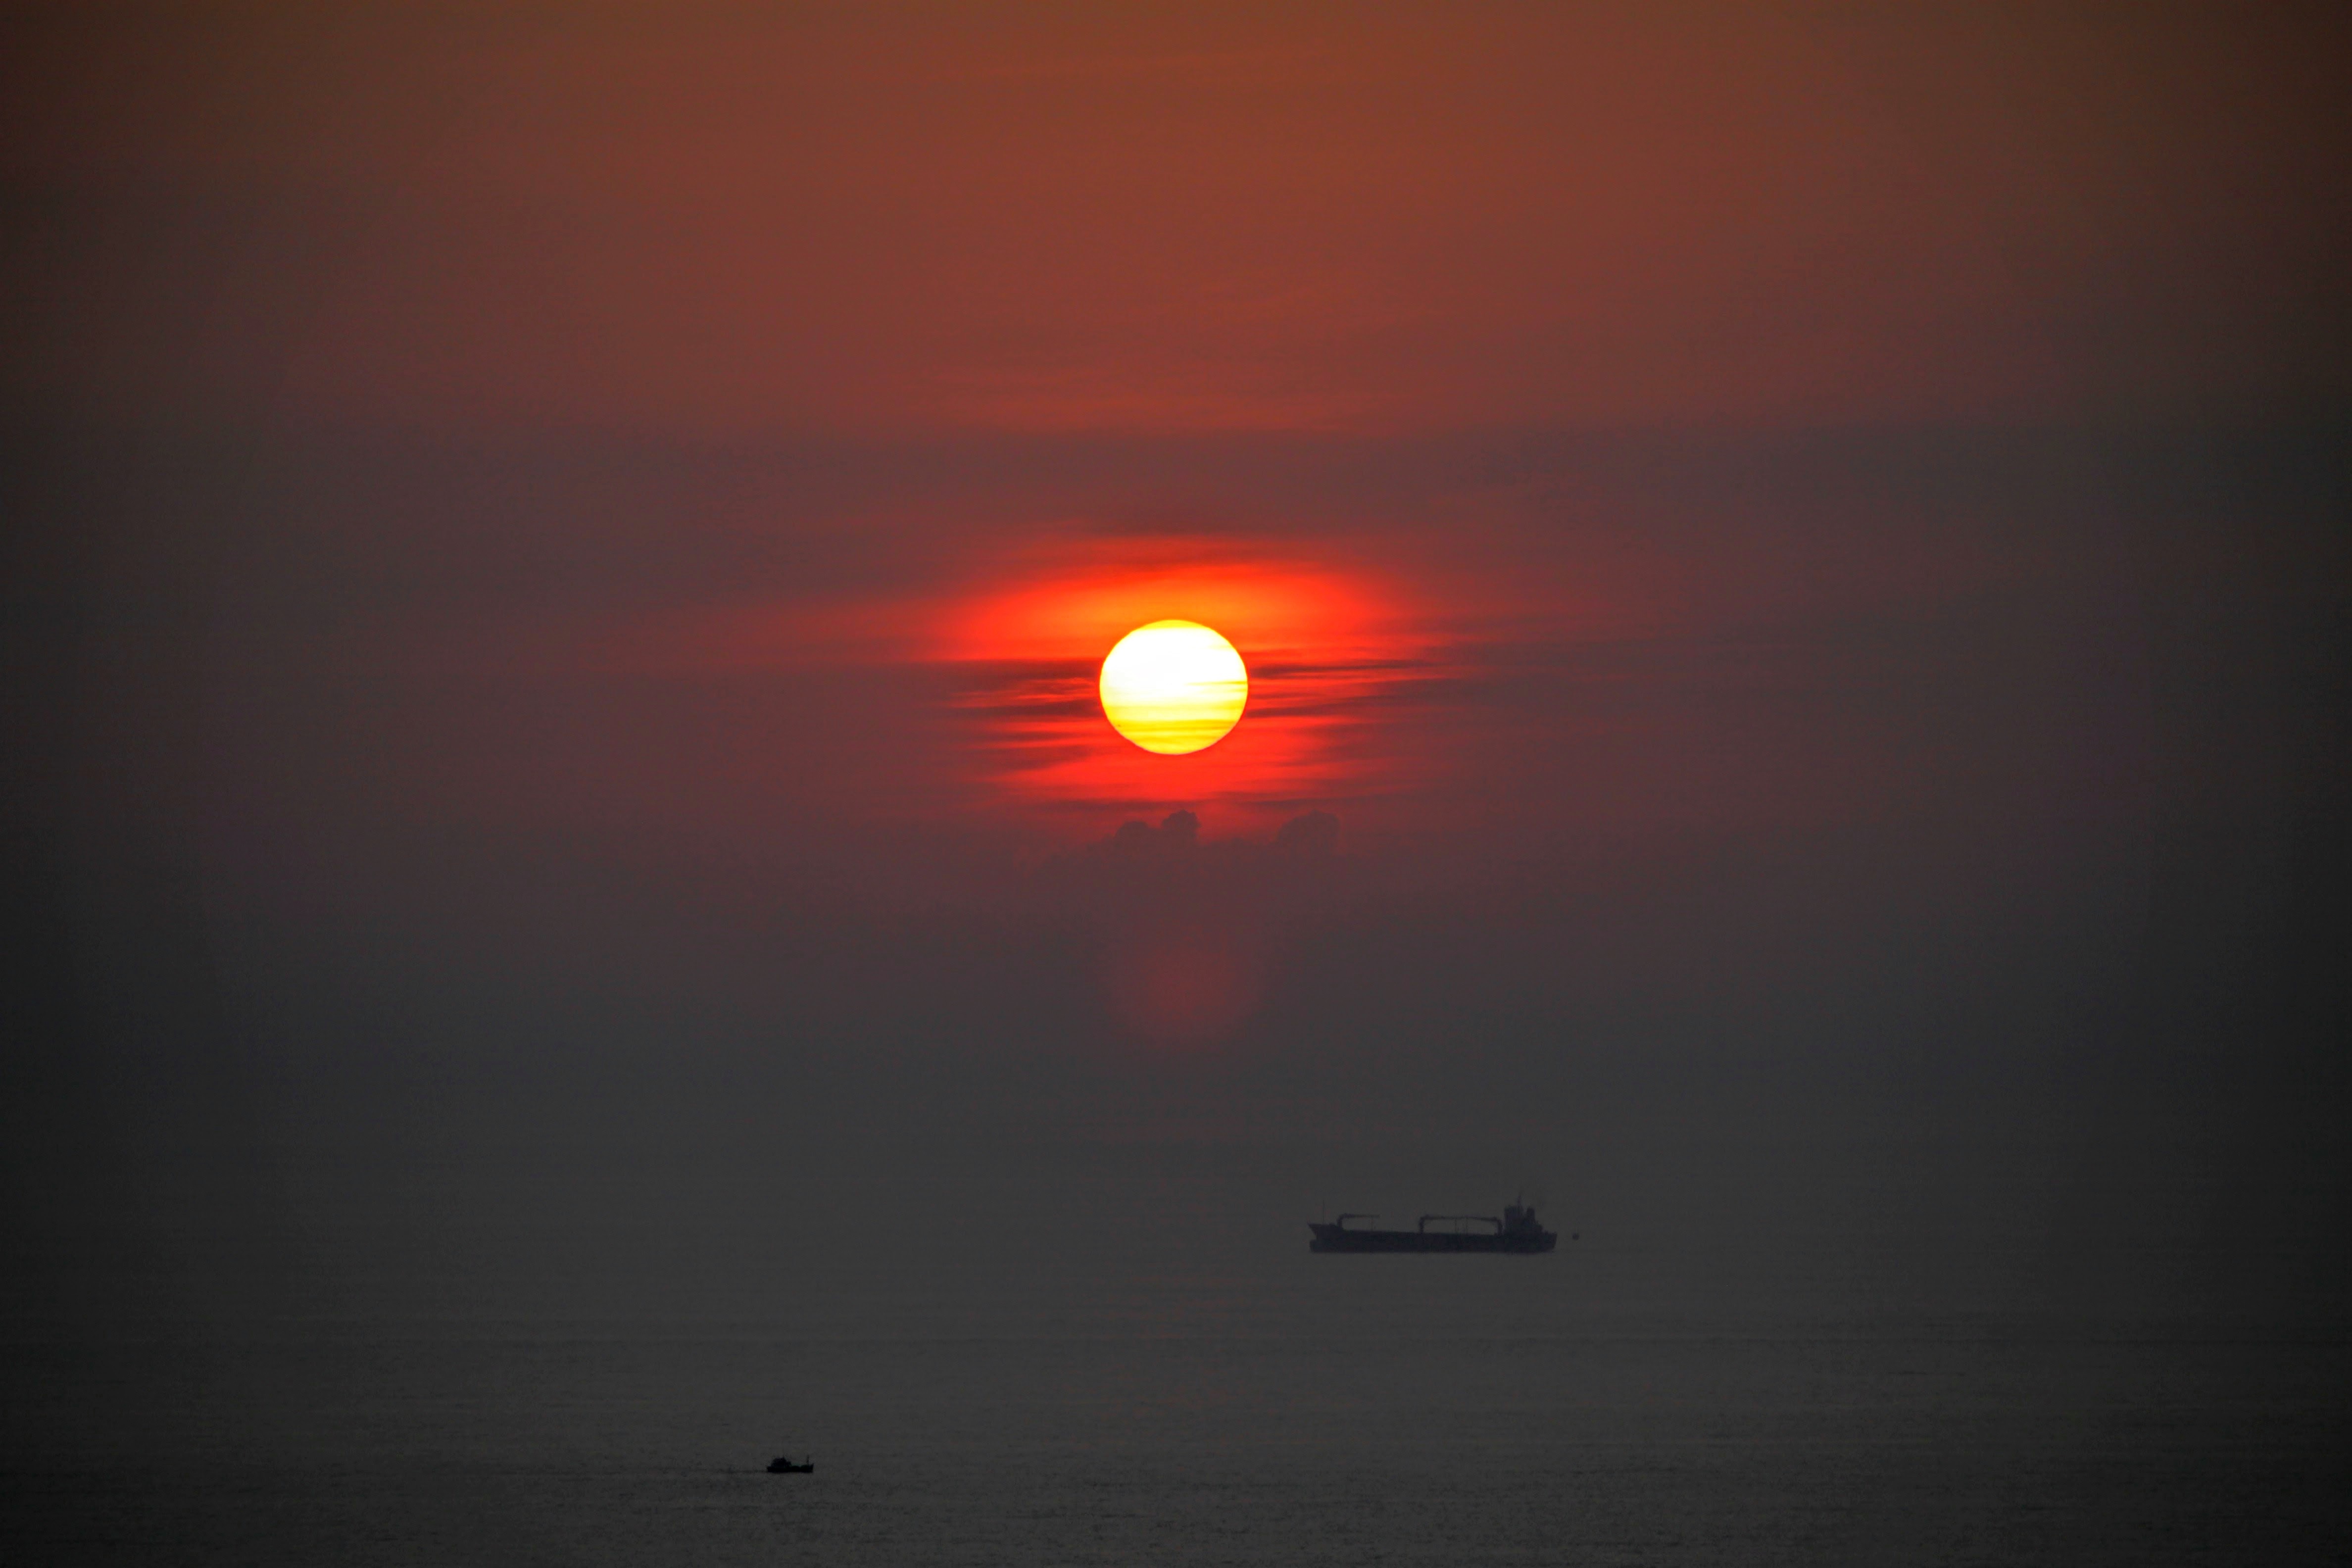
horizon, light, sky, sun, sunrise, sunset, sunlight, morning, dawn, atmosphere, darkness, afterglow, atmospheric phenomenon, computer wallpaper